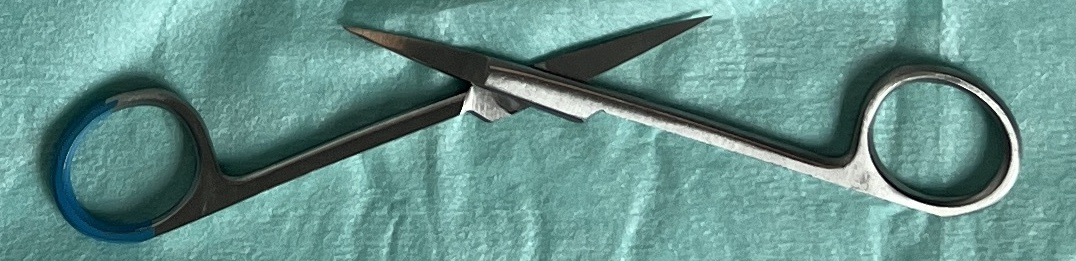
Hinged instrument state: open